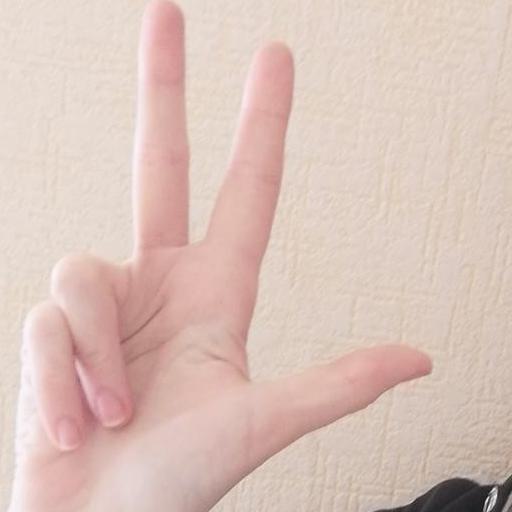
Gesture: three2